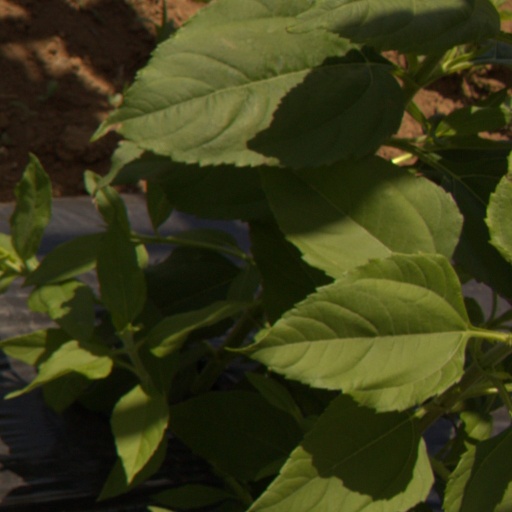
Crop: Jerusalem artichoke